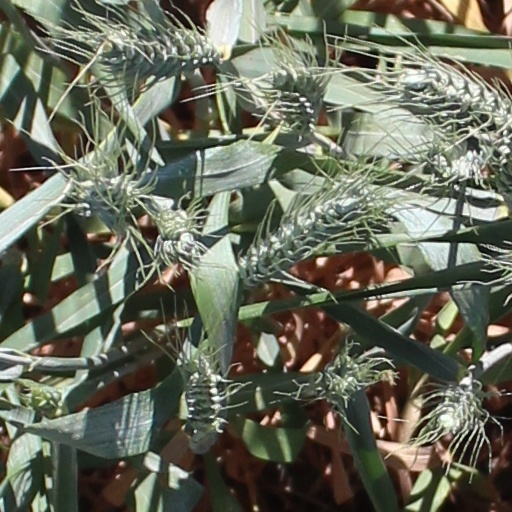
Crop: wheat